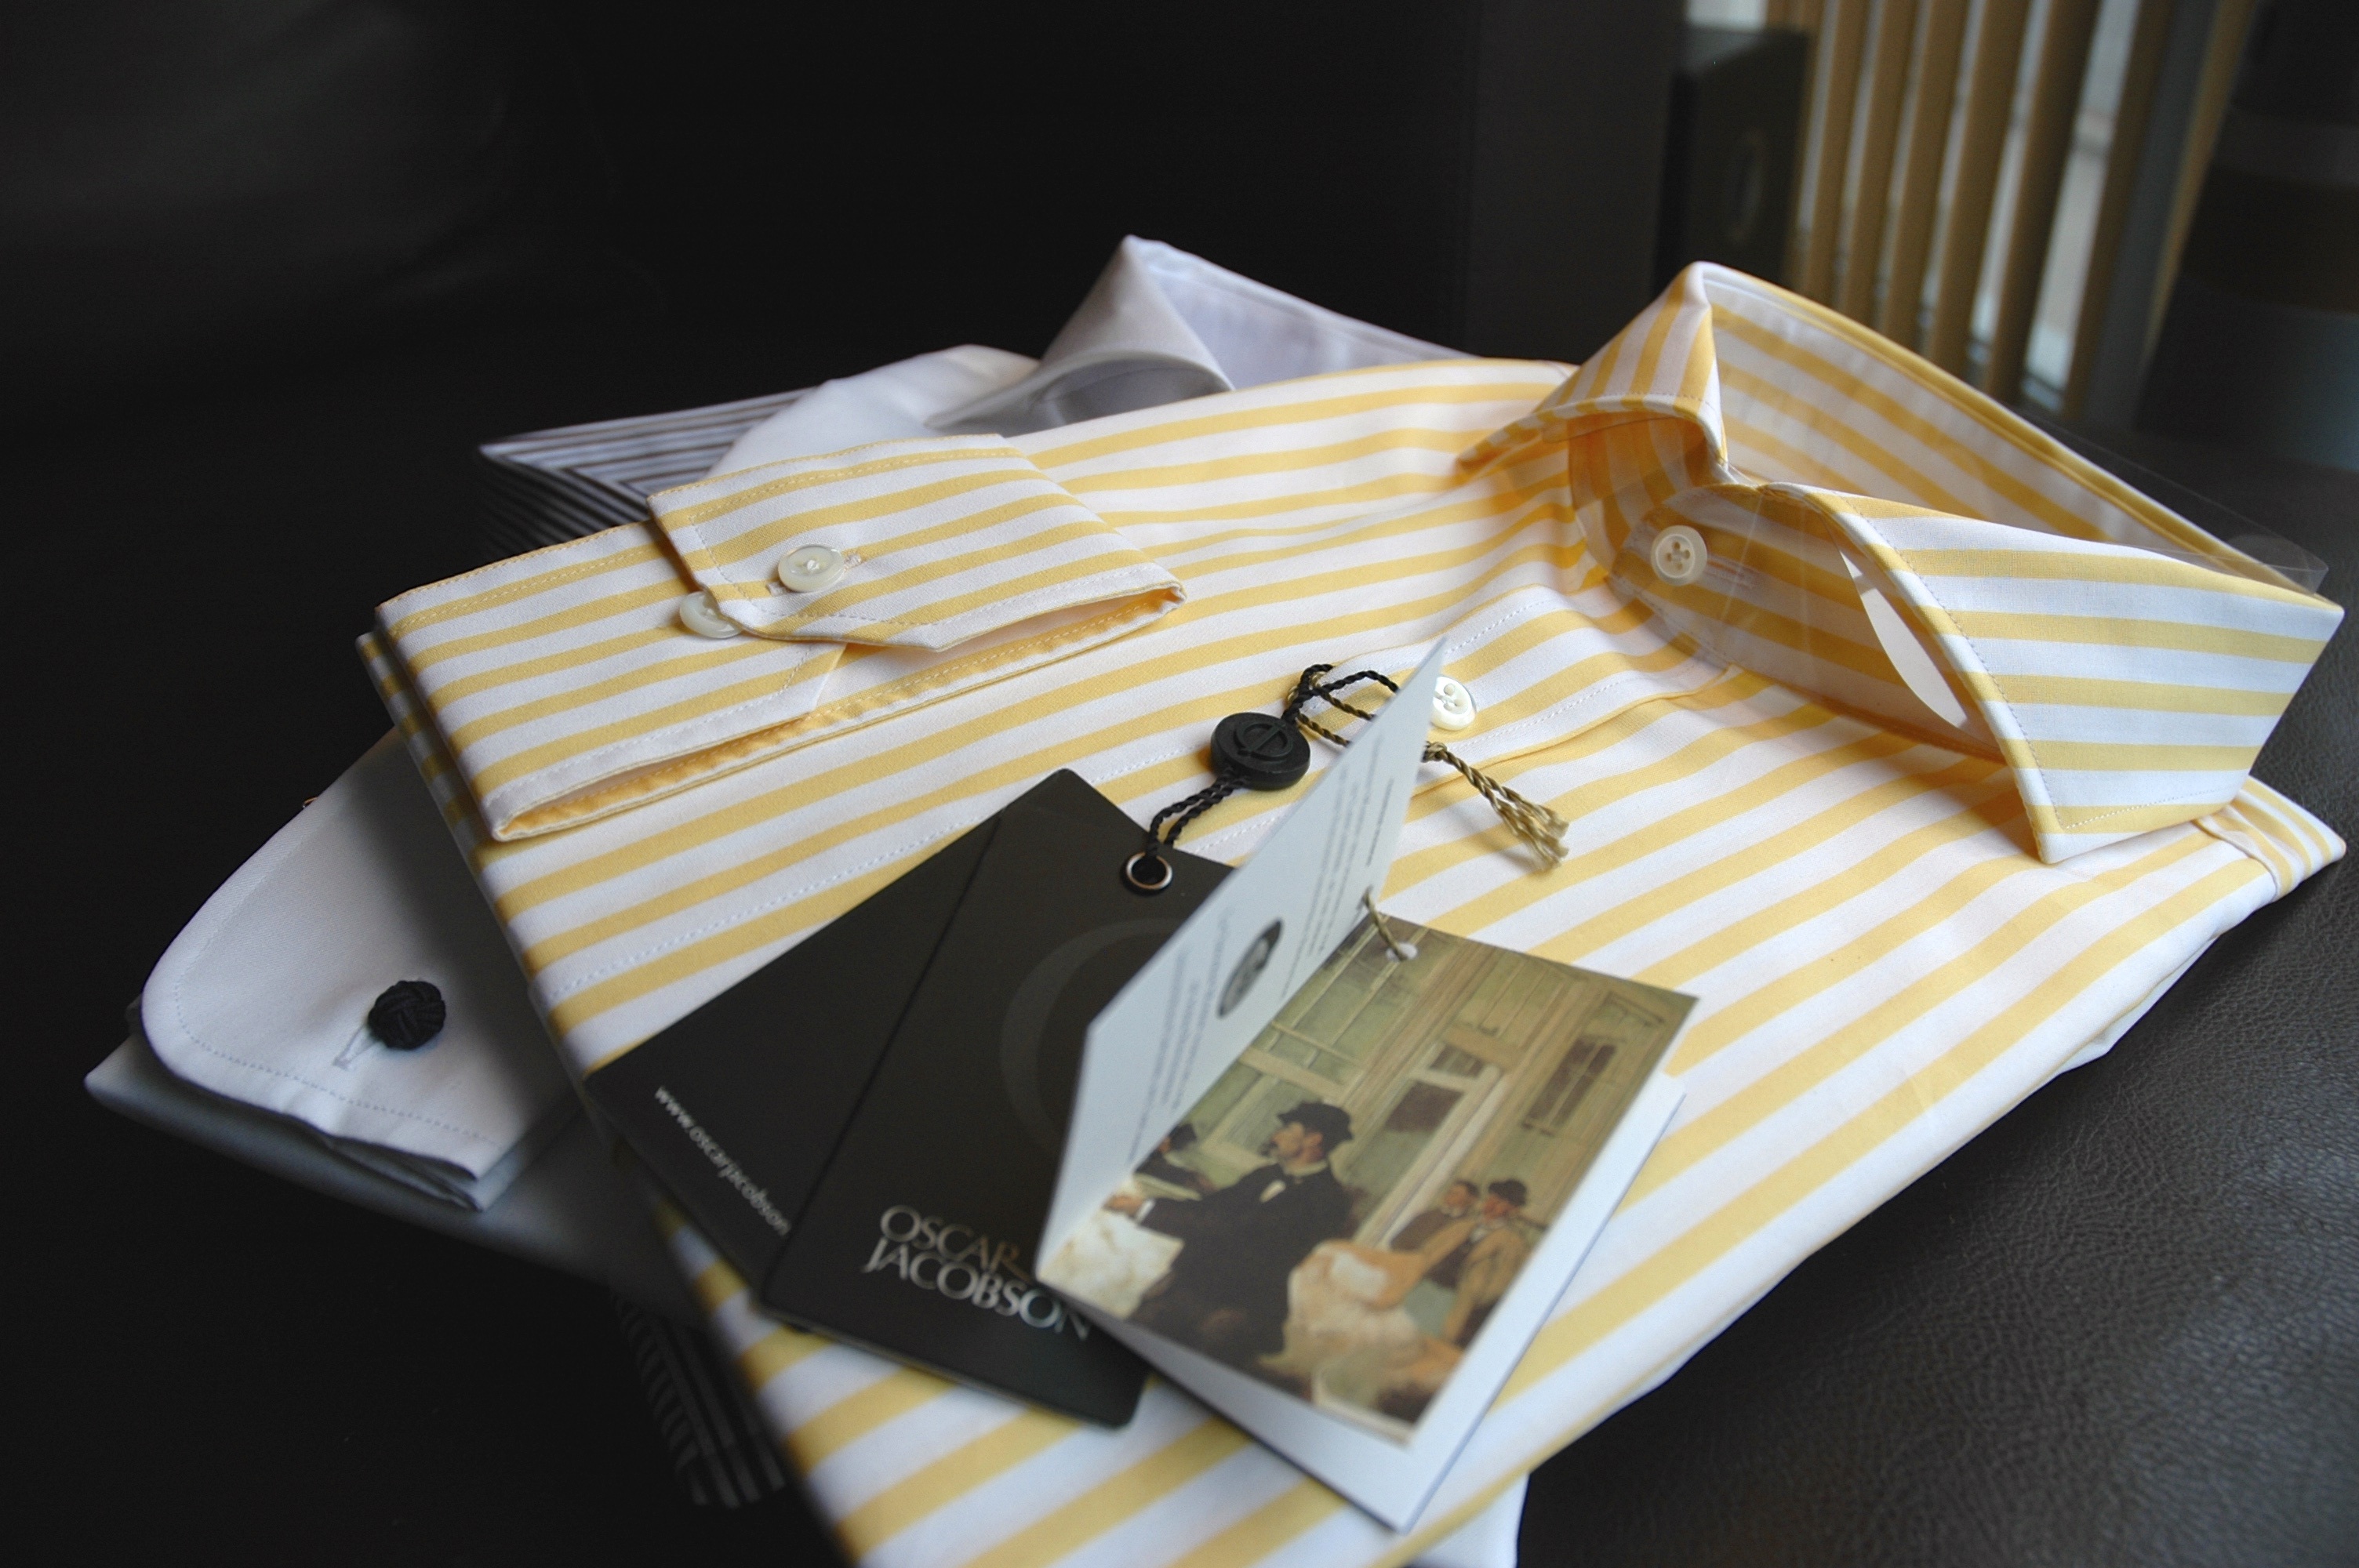
wood, fashion, art, cotton, shirts